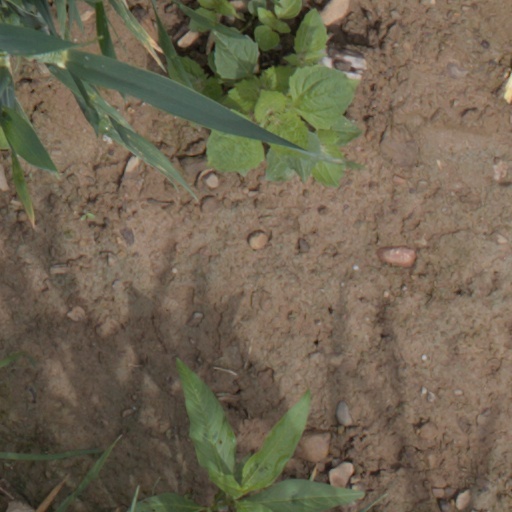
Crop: wheat